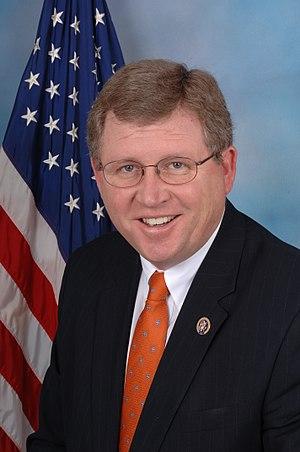
Frank Dean Lucas, né le 6 janvier 1960 à Cheyenne, est un homme politique américain, élu républicain de l’Oklahoma à la Chambre des représentants des États-Unis depuis 1994.
Les représentants de l'Oklahoma sont les membres de la Chambre des représentants des États-Unis élus pour l'État de l'Oklahoma.